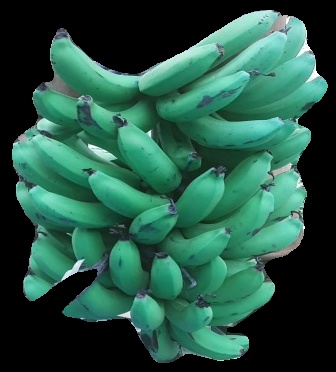
Variety: pachbale
Grade: grade3